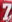
Number: 7